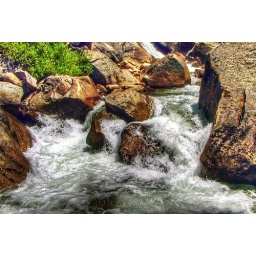
water over rocks